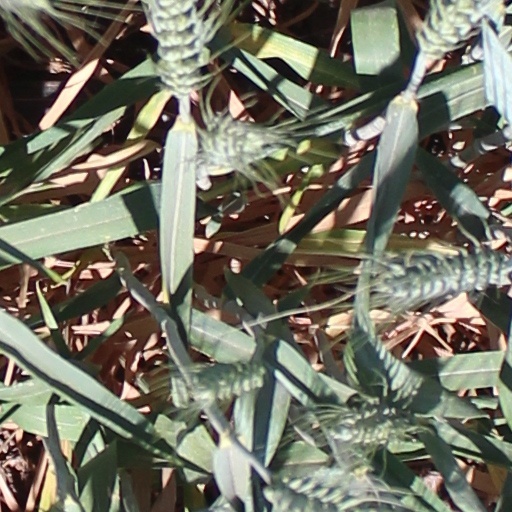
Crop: wheat